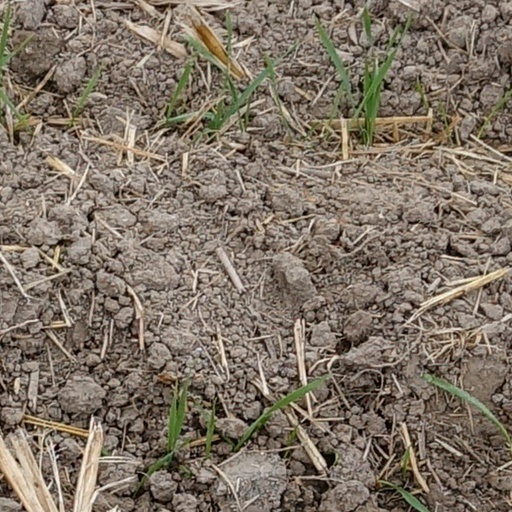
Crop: wheat